Snake River Plain

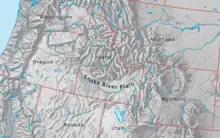
Snake River Plain across southern Idaho

The Snake River Plain is a geologic feature located primarily within the U.S. state of Idaho. It stretches about westward from northwest of the state of Wyoming to the Idaho-Oregon border. The plain is a wide, flat bow-shaped depression and covers about a quarter of Idaho. Three major volcanic buttes dot the plain east of Arco, the largest being Big Southern Butte.